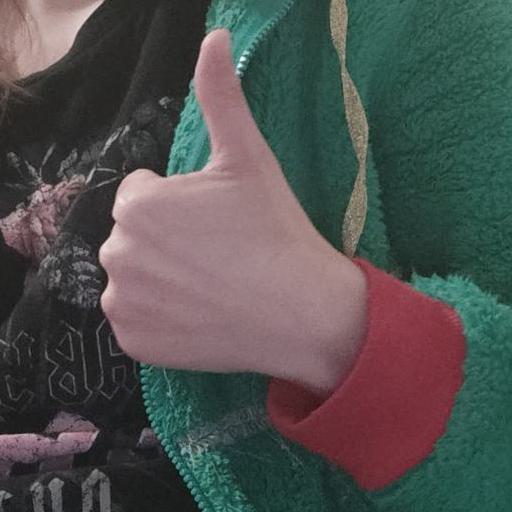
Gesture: like